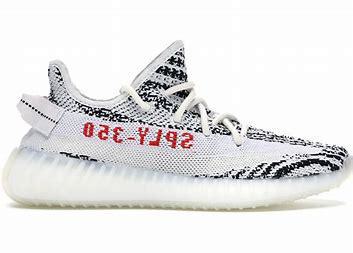
Brand: Adidas
Model: Yeezy